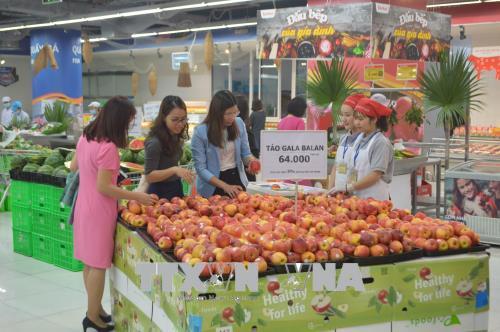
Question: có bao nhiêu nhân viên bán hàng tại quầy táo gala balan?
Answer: có hai nhân viên